University of Michigan

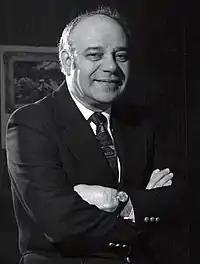
Jerome Karle

The original Central Campus spanned , bordered by North University Avenue, South University Avenue, East University Avenue, and State Street. The master plan was developed by Alexander Jackson Davis. The first structures built included four Greek Revival faculty residences in 1840, as well as Mason Hall (1841–1950) and South College (1849–1950), which functioned as both academic spaces and dormitories. Only one of the original faculty residences remains today; it has been renovated in the Italianate style to serve as the President's House, making it the oldest building on campus. The Chemical Laboratory, built by Albert Jordan in 1856 and operational until 1980, was notable for housing the nation's first instructional chemistry lab. After the completion of the Old Medical Building (1850–1914) and the Law Building (1863–1950), an open space known as The Diag began to take shape. Among the notable structures on the original Central Campus were University Hall (1872–1950), designed by alumnus E. S. Jennison, and the Old Library (1881–1918), designed by Henry Van Brunt, who was also the architect behind Memorial Hall (1870) in Cambridge, Massachusetts.